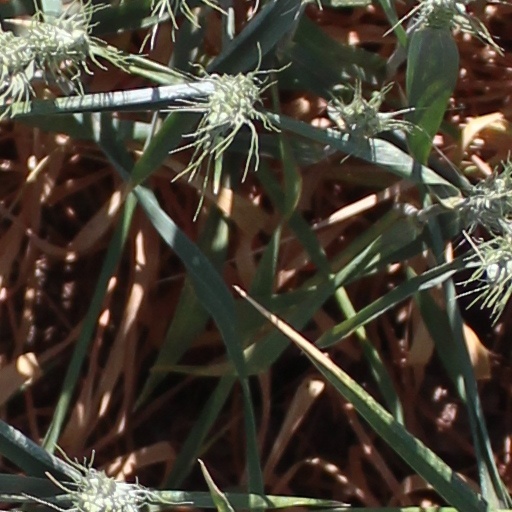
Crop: wheat